Croatian Americans

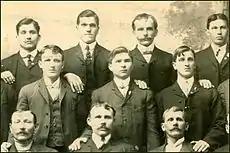
Group of Croatian men in the club of town Joliet, Illinois around 1900

The first recorded Croatian immigrants to the United States arrived in 1850, often via the resettlement from nations that are presently known as Austria, Italy, Greece, Spain, and Portugal, and southern France. During this period many Croats, who were employed in manufacturing the maritime sector of the Mediterranean states, began emigrating to the Americas. This first wave arrived in regions of the United States where employment opportunities were similar to where they had arrived from. By the middle of the 20th Century, the metropolitan areas of Chicago, Cleveland, Pittsburgh, New York City, San Francisco Bay Area and the region of Southern California had the largest populations of people with Croatian ancestry.